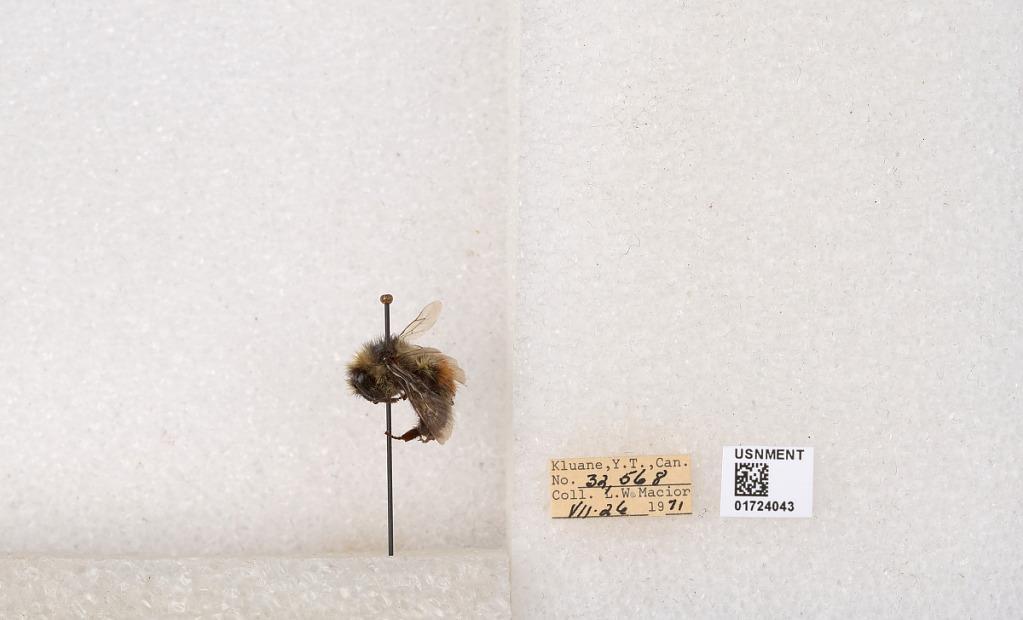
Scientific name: Bombus (Pyrobombus) sylvicola Kirby
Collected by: L. Macior
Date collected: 1971-7-26
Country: Canada
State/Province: Yukon Territory
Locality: Kluane National Park and Reserve
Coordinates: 60.7493, -139.504